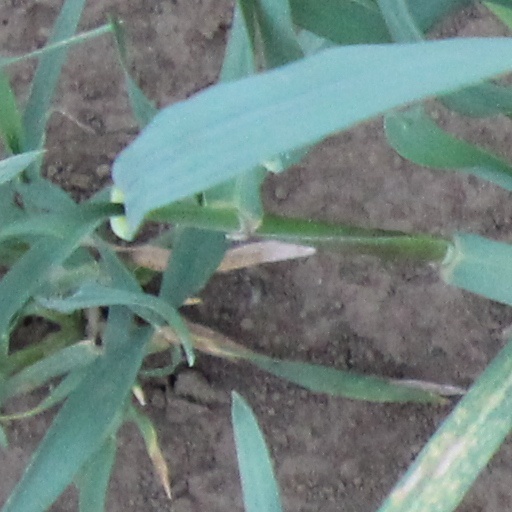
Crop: wheat